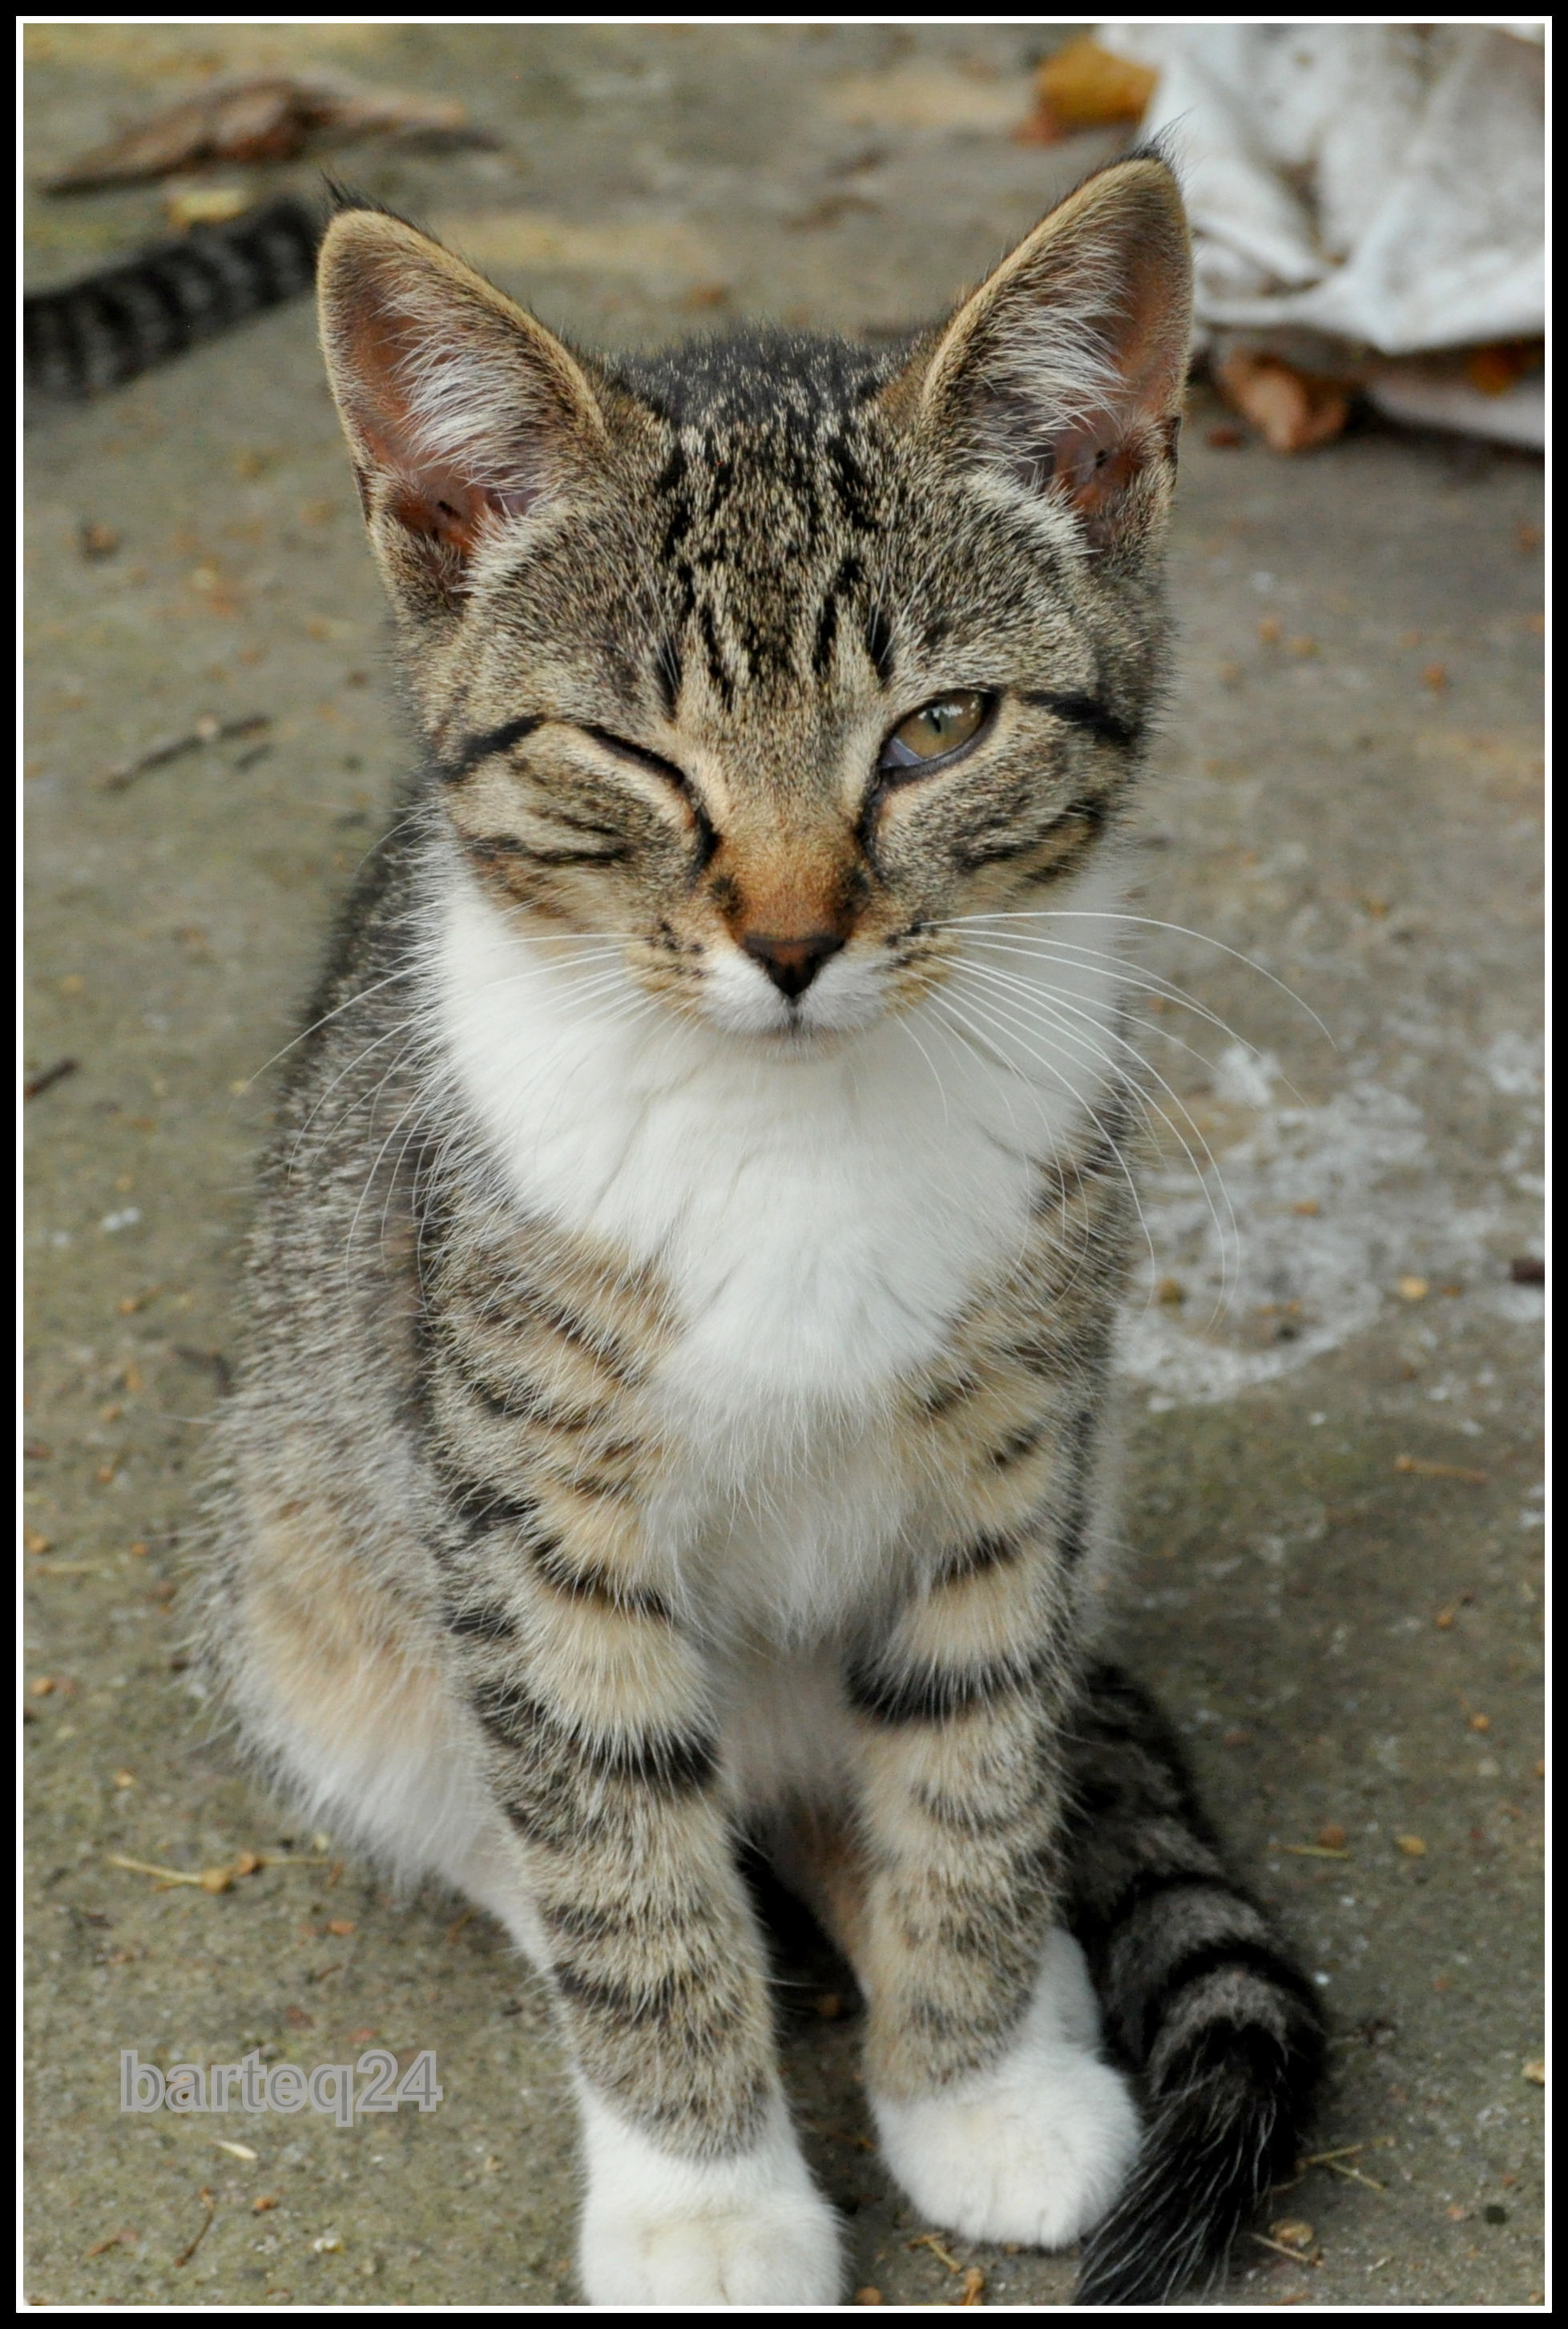
cat, mammal, fauna, whiskers, savannah, vertebrate, tabby cat, european shorthair, wild cat, small to medium sized cats, cat like mammal, domestic short haired cat, pixie bob, american shorthair, rusty spotted cat, ocicat, toyger